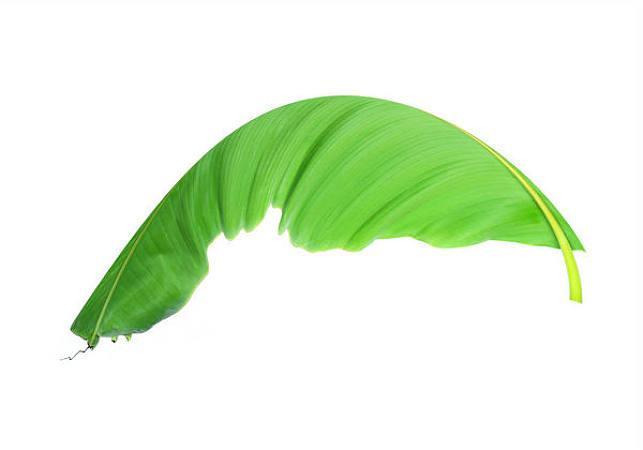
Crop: unknown
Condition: banana